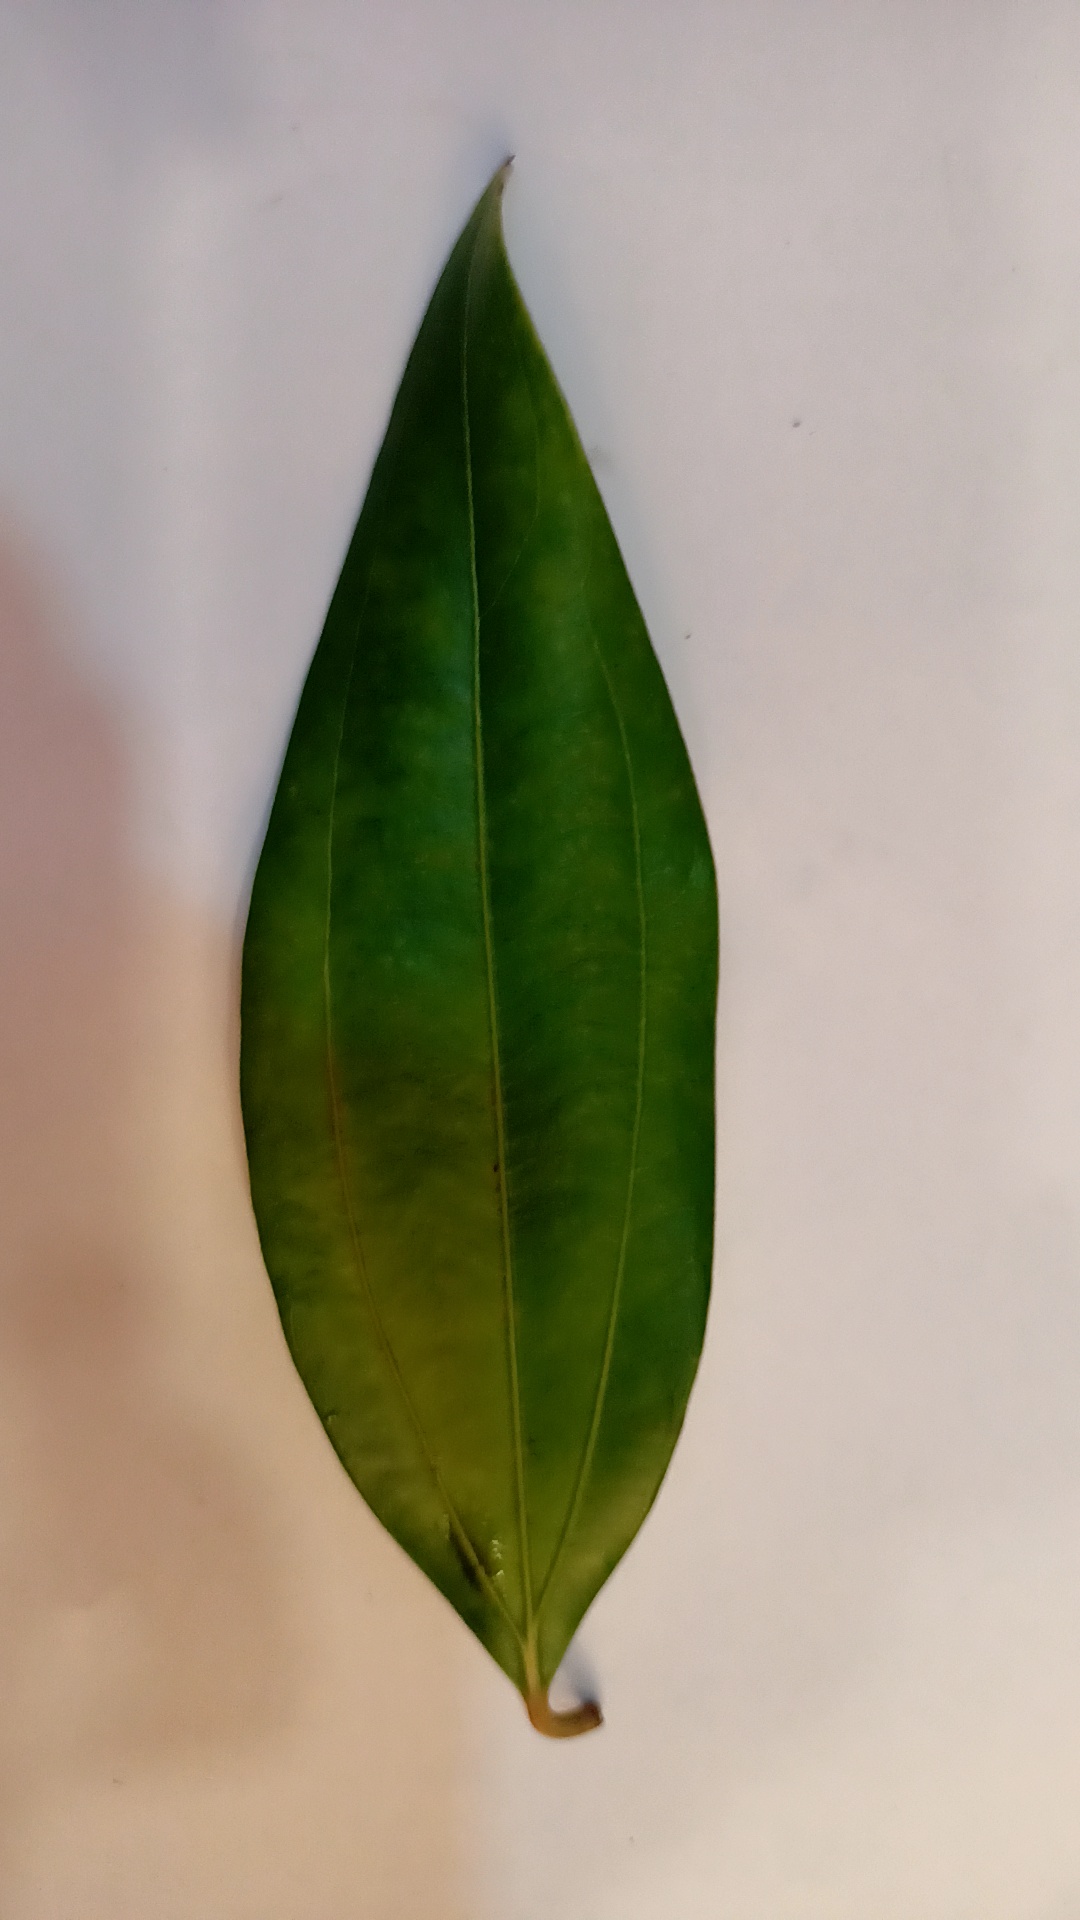
Label: Healthy